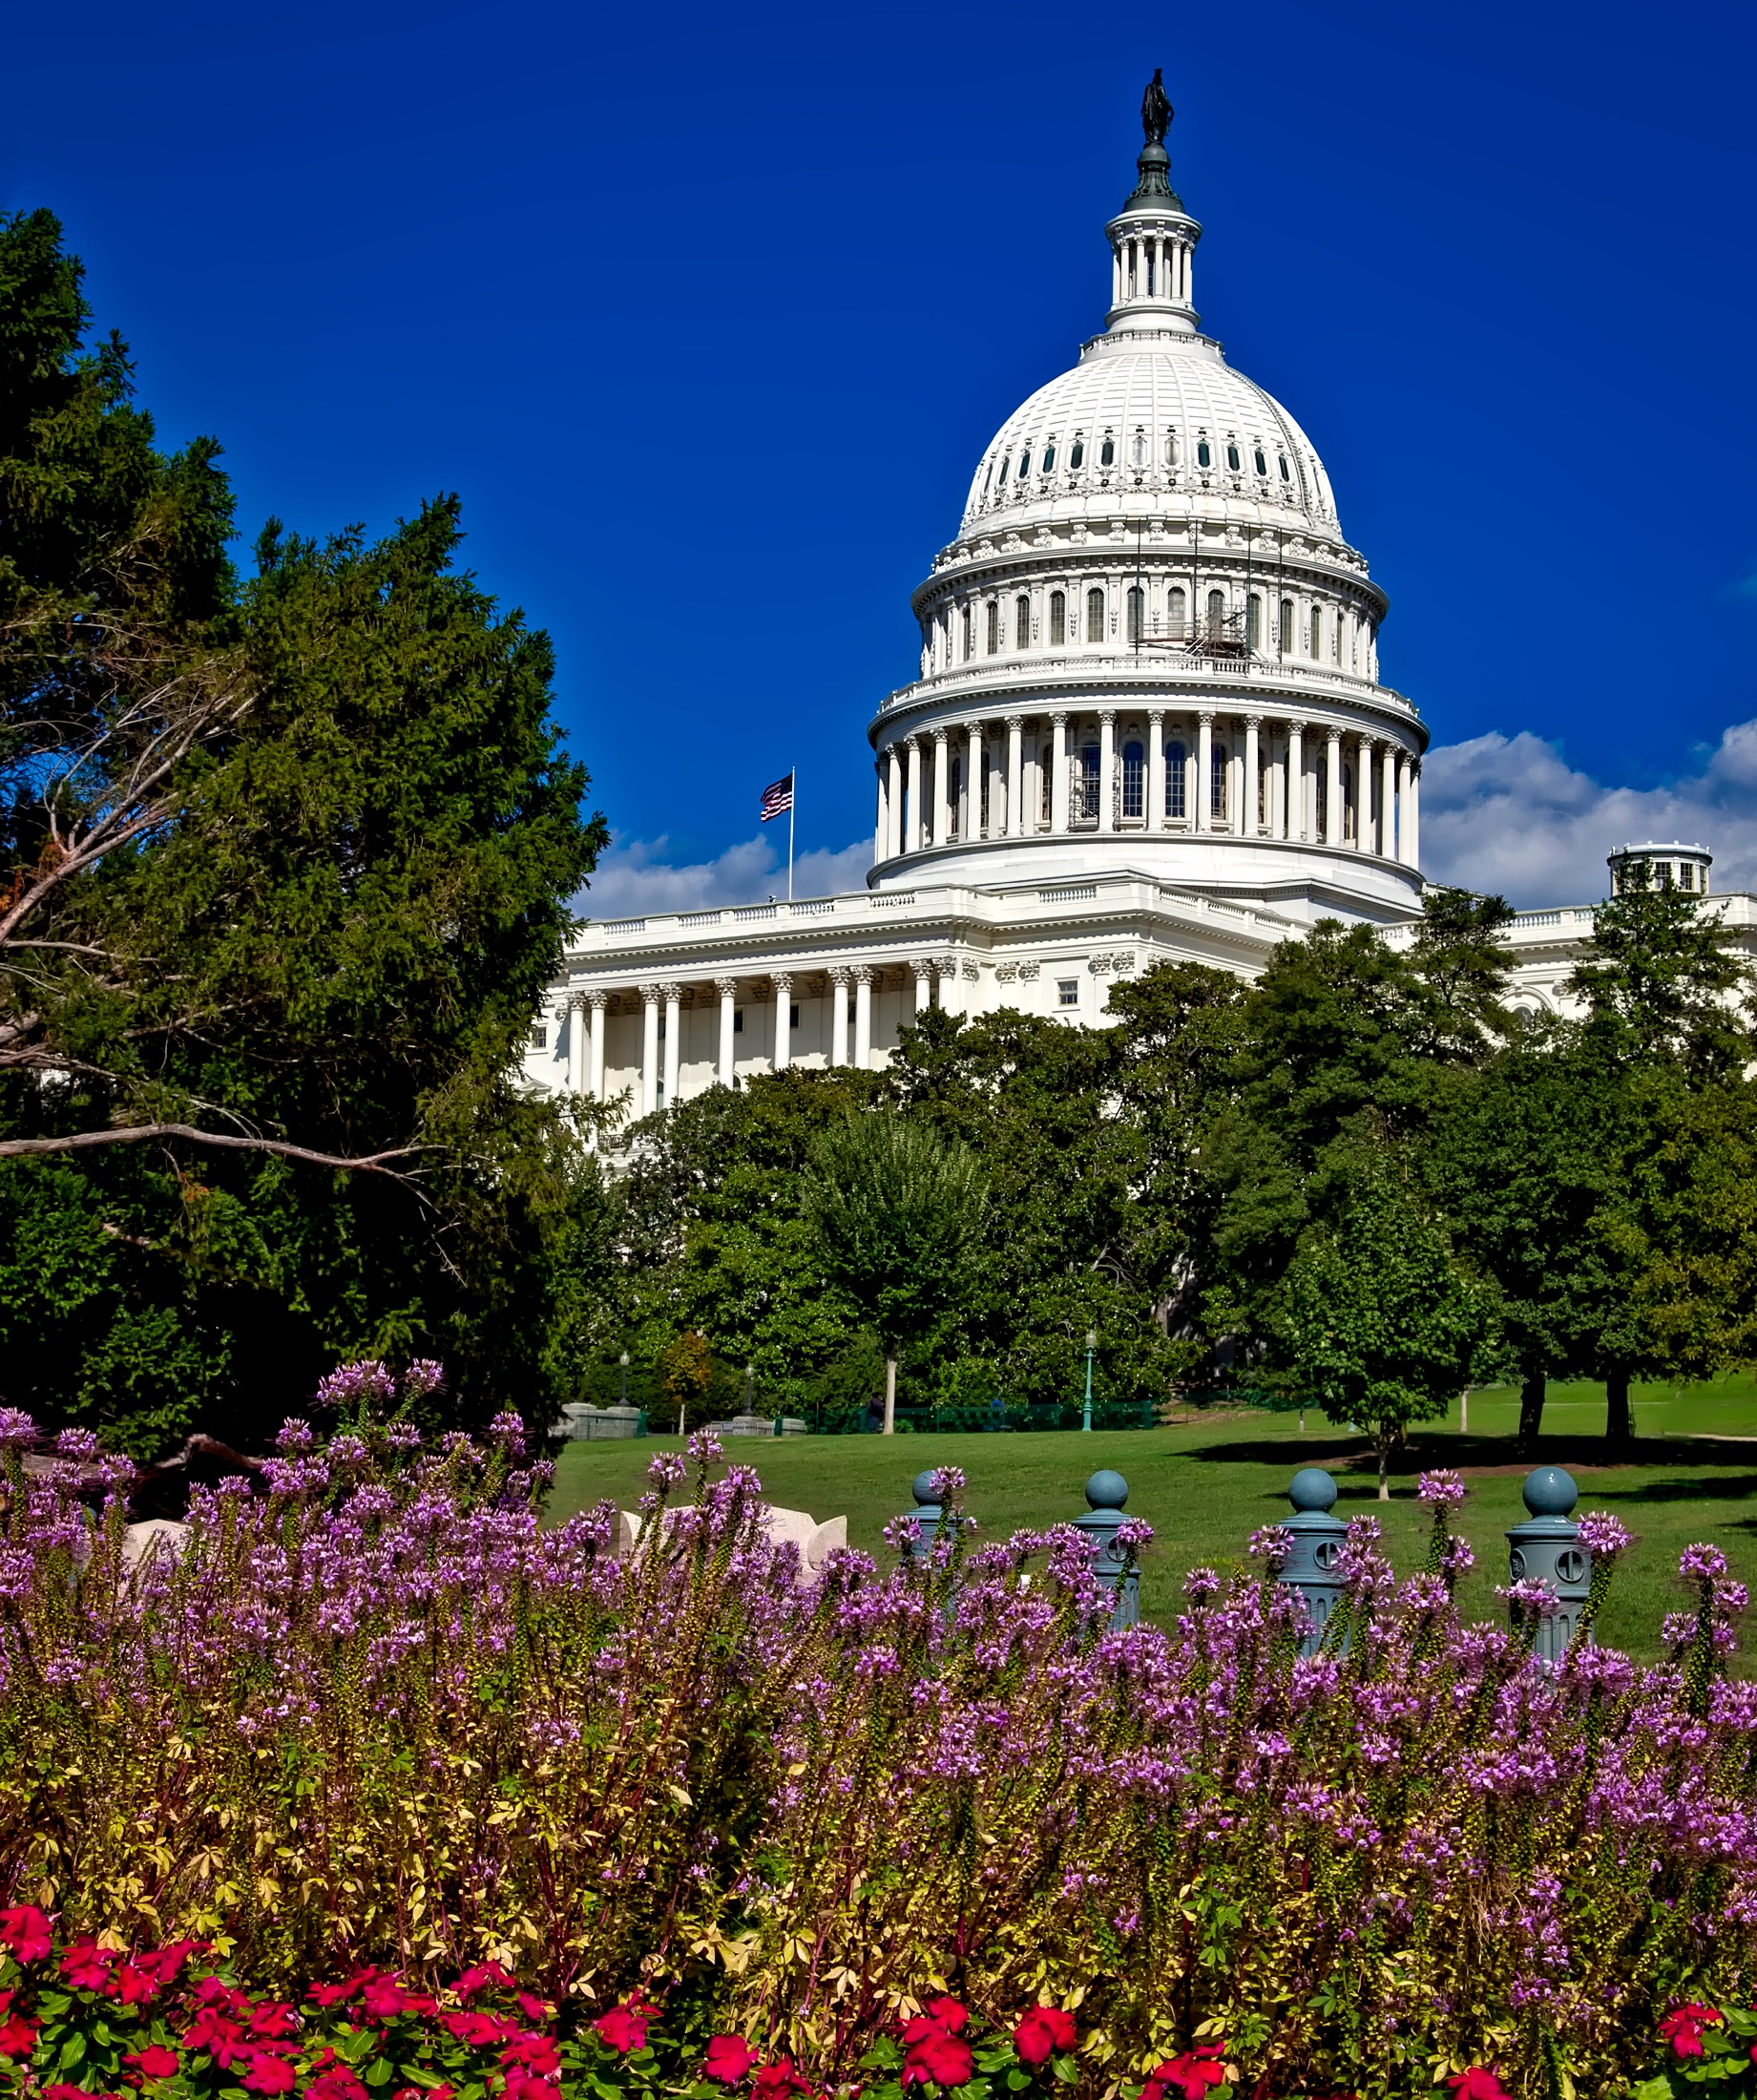
landscape, architecture, flower, chateau, city, urban, summer, spring, scenic, landmark, historic, garden, tourism, plants, flowers, capitol building, trees, hdr, beautiful, grounds, government, dome, attractions, c, cities, washington dc